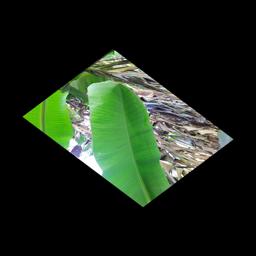
Label: JAHAJI LEAF